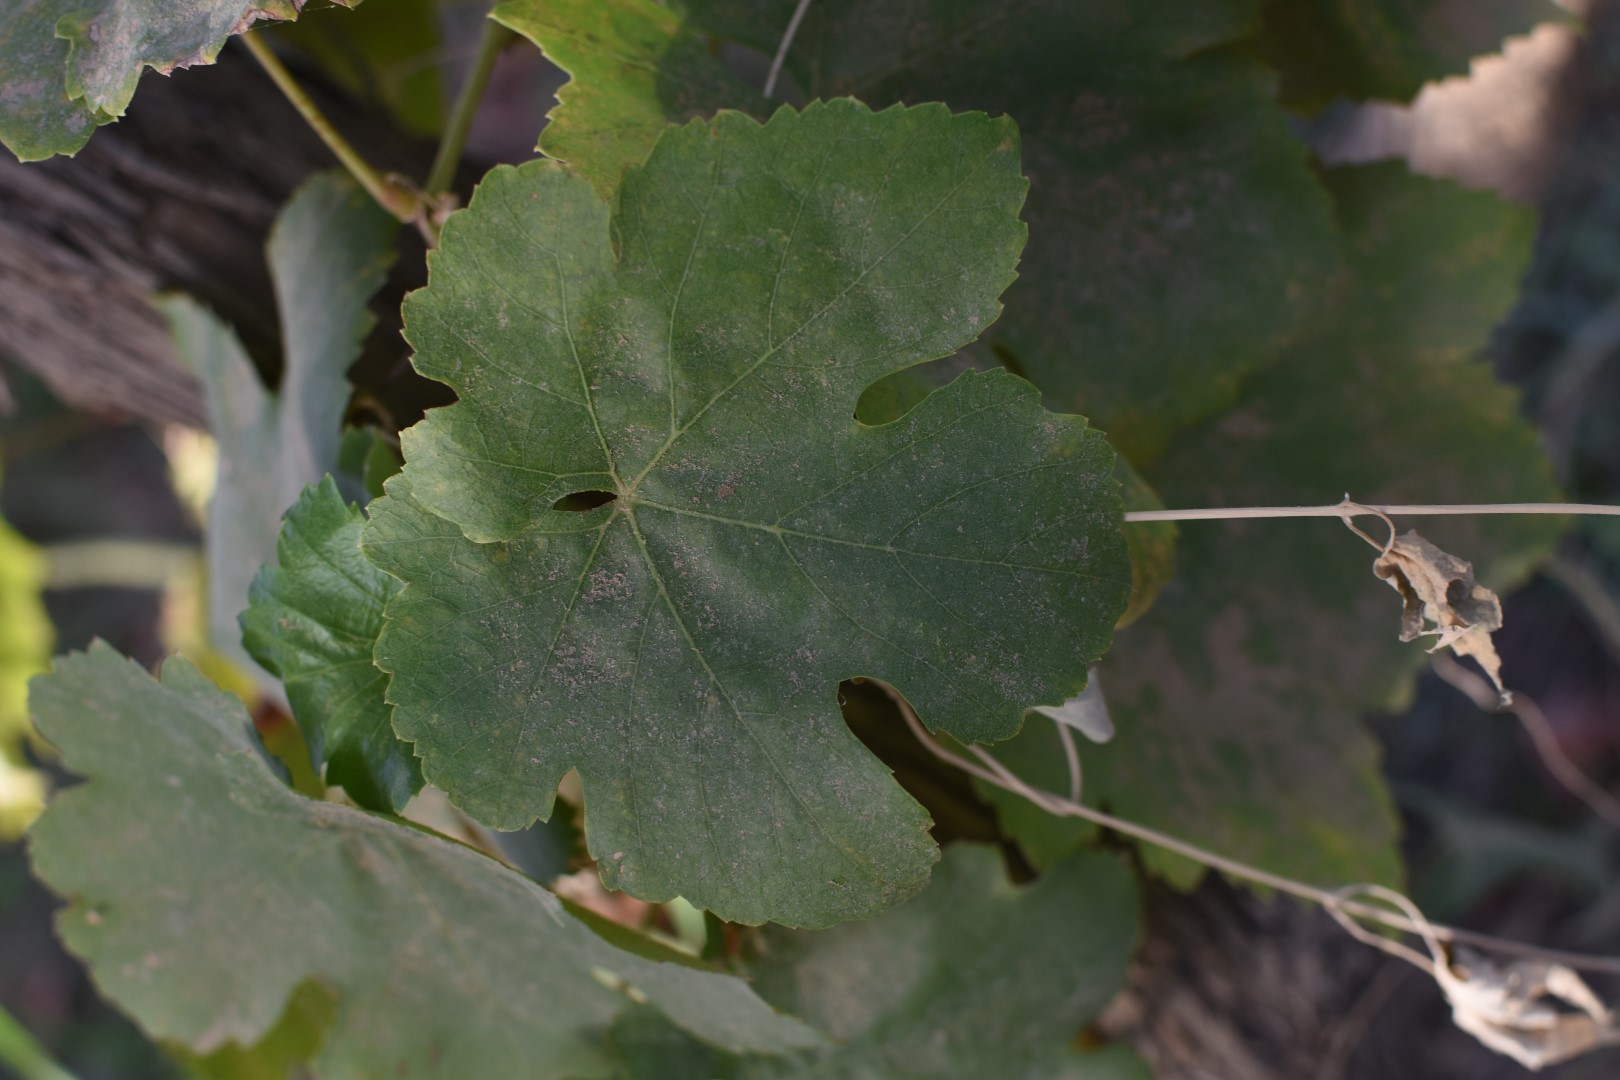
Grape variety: Thompson Seedless